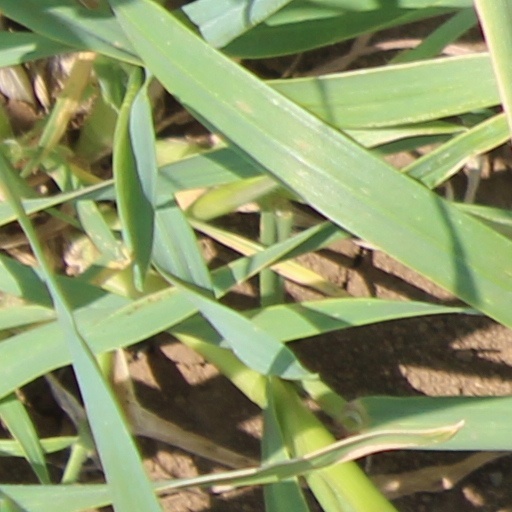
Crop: wheat